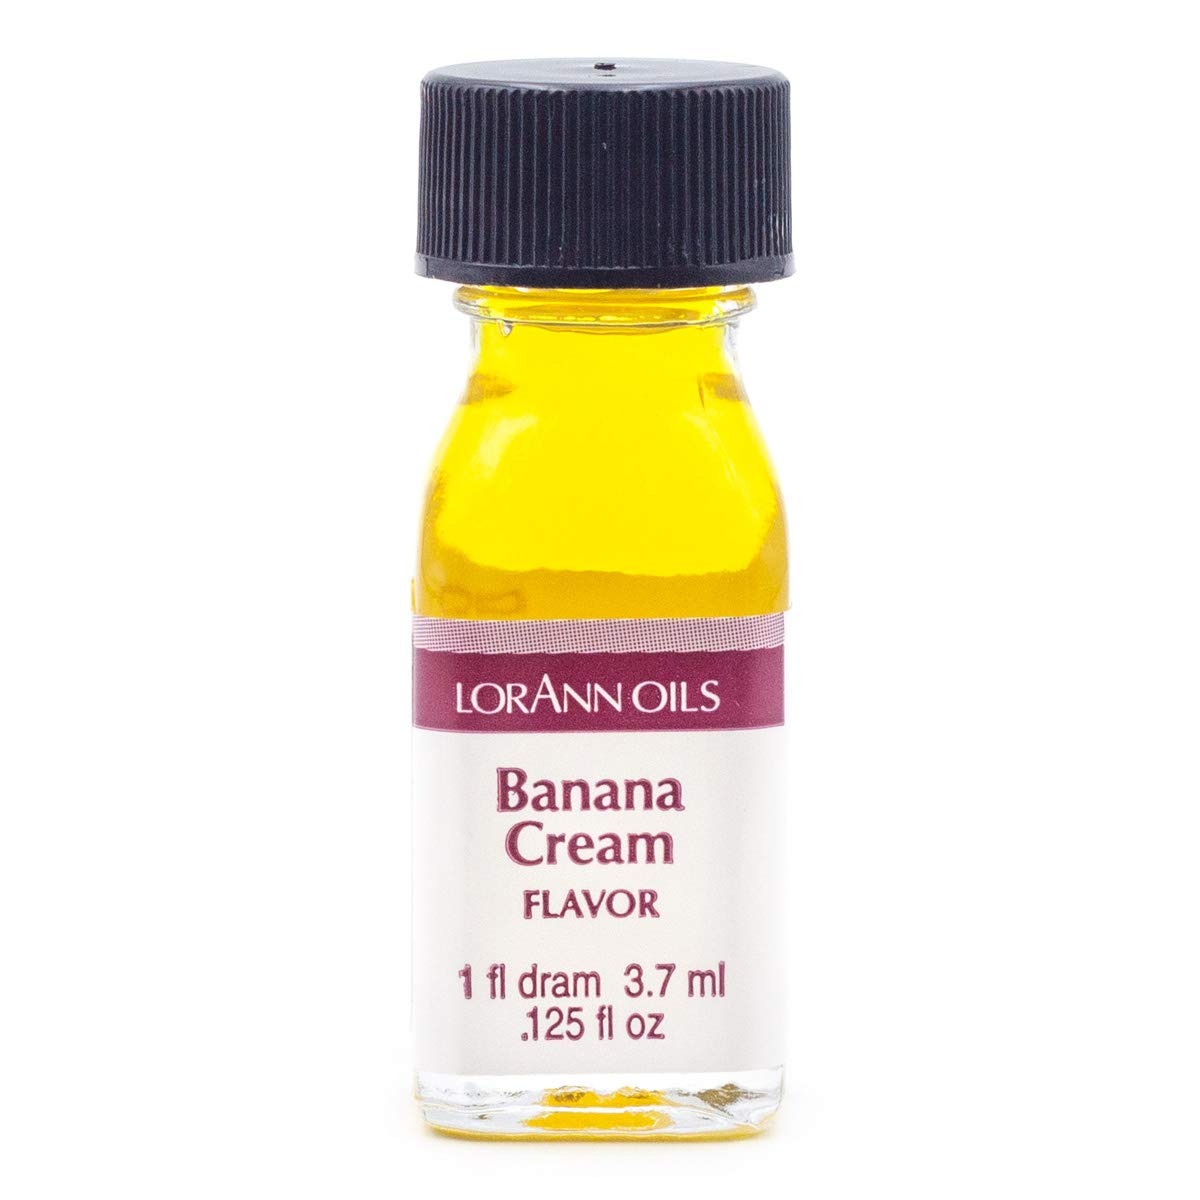
Item Name: LorAnn Banana Cream SS Flavor, 1 dram bottle (.0125 fl oz - 3.7ml - 1 teaspoon)
Bullet Point 1: Dive into our delectable Banana Cream Flavor! This is a popular flavor among bakers and candy makers and can be used as a secret ingredient to boost the banana flavor in any product.
Bullet Point 2: Dive into our delectable Banana Cream Flavor! This is a popular flavor among bakers and candy makers and can be used as a secret ingredient to boost the banana flavor in any product.
Bullet Point 3: A little goes a long way! LorAnn’s super strength flavors are three to four times the strength of typical baking extracts.
Bullet Point 4: A Dram is a small bottle that is the perfect size for 1 batch of homemade Hard Tack Candy (.125 fl oz approximately 1 teaspoon) Love the flavor and need a larger size? Most of the 100+ Super Strength flavors are availble in larger sizes. 1 ounce bottle contains approximately 6 teaspoons. -- 4 ounce bottle contains approximately 24 teaspoons -- 16 ounce and gallon are also available.
Bullet Point 5: Typical uses: hard candy, general candy making, cakes, cookies, frosting, ice cream and a wide variety of other baking and confectionery applications. Note: When substituting super strength flavors for extracts, use ¼ to ½ teaspoon for 1 teaspoon of extract.
Bullet Point 6: Kosher - Gluten Free - Made in USA
Product Description: Quality - LorAnn a Family Tradition Since 1962
Value: 0.125
Unit: Fl Oz

Price: 5.29